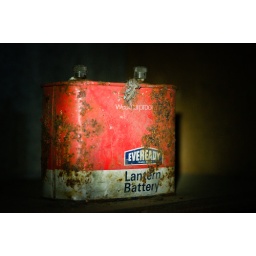
An old battery in an old mining building on Red mountain near Rossland.